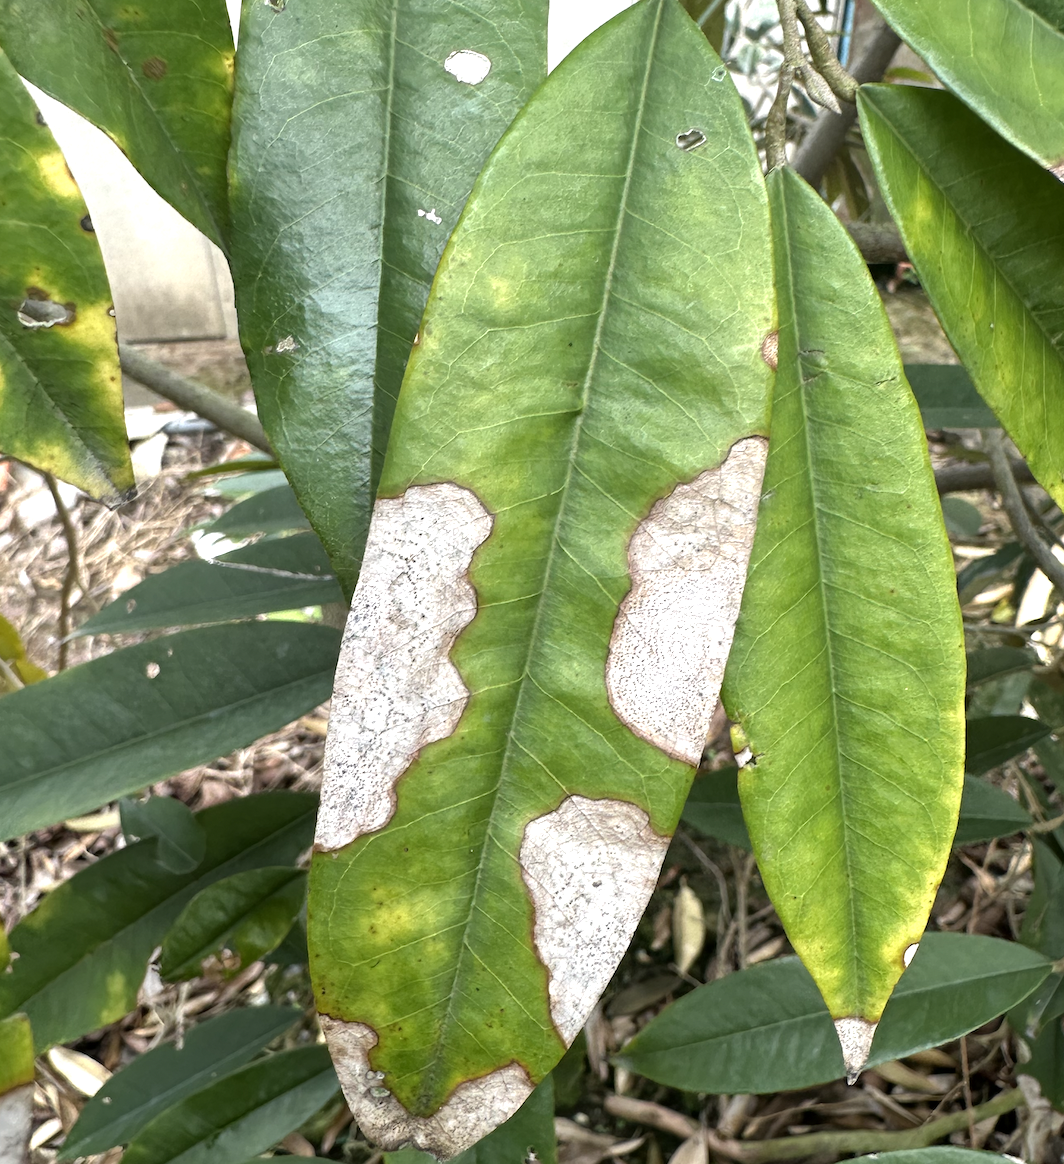
Label: anthracnose_disease